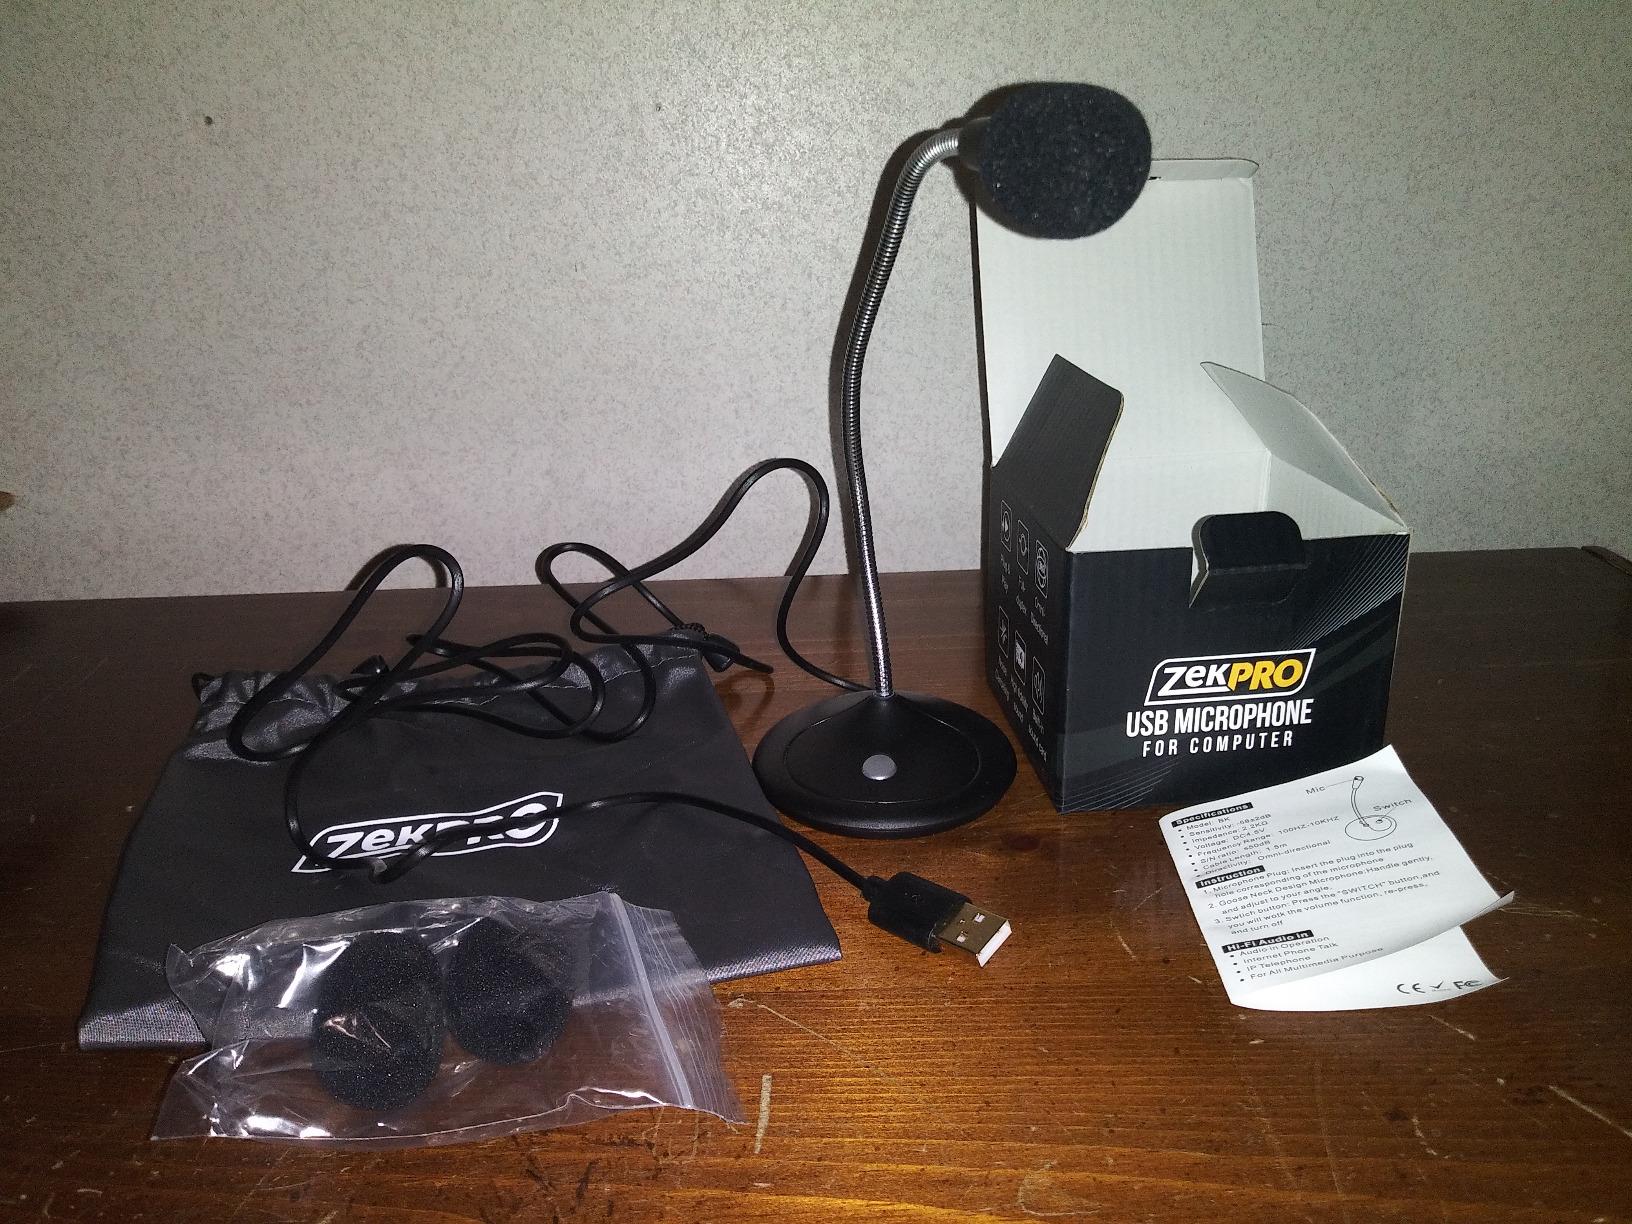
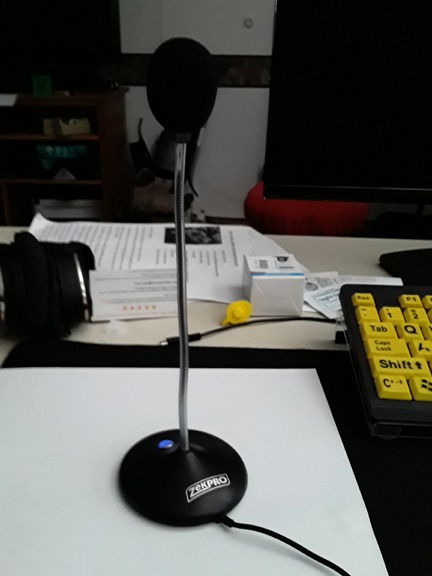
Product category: microphone
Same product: yes